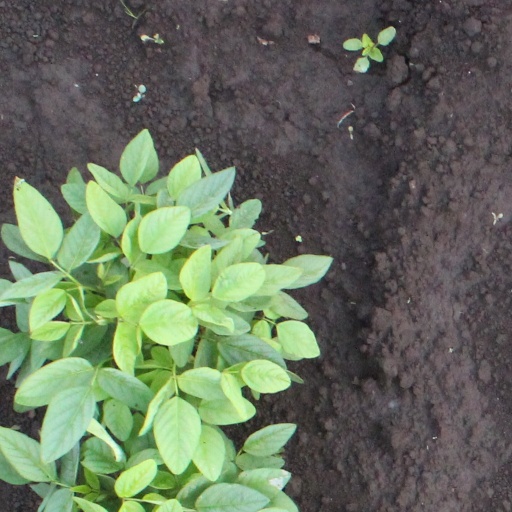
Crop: soybean